Peter Crouch

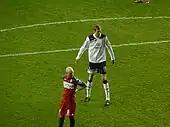
Crouch playing for Tottenham Hotspur in 2011

On 27 July 2009, Tottenham Hotspur signed Crouch from Portsmouth for a fee of £10 million, on a five-year contract. Crouch made his debut for Spurs in a pre-season friendly against Olympiacos, and came on as a substitute in Tottenham's season opening win over Liverpool, making his full Premier League debut for the club in the process. He scored his first goal for Tottenham in the League Cup tie against Doncaster Rovers in a 5–1 win on 26 August 2009. He scored again in his next match, opening his league account with Spurs with a goal in a 2–1 home win against Birmingham City. On 23 September, Crouch scored his first hat-trick for Spurs in a 5–1 win over Preston North End in the League Cup. In May, his late goal against Manchester City in what was being dubbed as the "£15 million game" put Spurs in a position to claim their first-ever Champions League berth. After having hit the post and missed a Benoît Assou-Ekotto cross, Crouch scored a header after goalkeeper Márton Fülöp could only parry the ball into his path.